Kauri gum

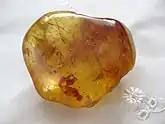
A dark gold transparent smooth lump of resin

Kauri gum is resin from kauri trees ("Agathis australis"), which historically had several important industrial uses. It can also be used to make crafts such as jewellery. Kauri forests once covered much of the North Island of New Zealand, before early settlers caused the forests to retreat, causing several areas to revert to weeds, scrubs, and swamps. Even afterwards, ancient kauri fields and the remaining forests continued to provide a source for the gum. Between 1820 and 1900, over 90% of Kauri forests were logged or burnt by Europeans.